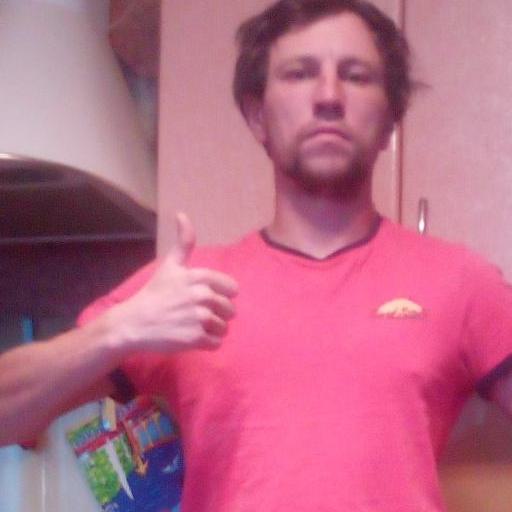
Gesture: like